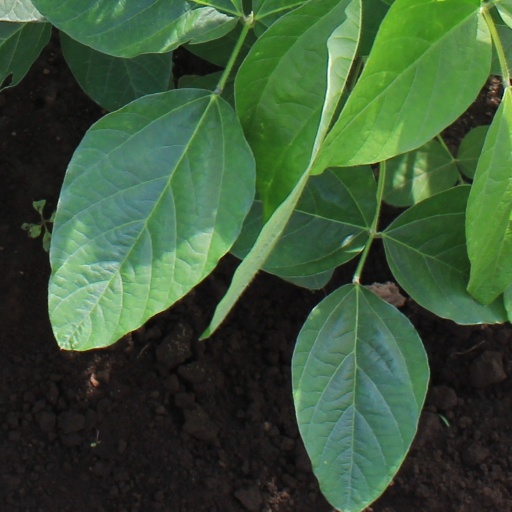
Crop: soybean